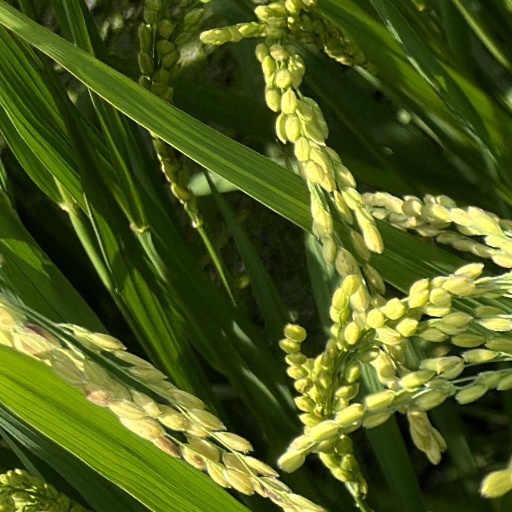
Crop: rice